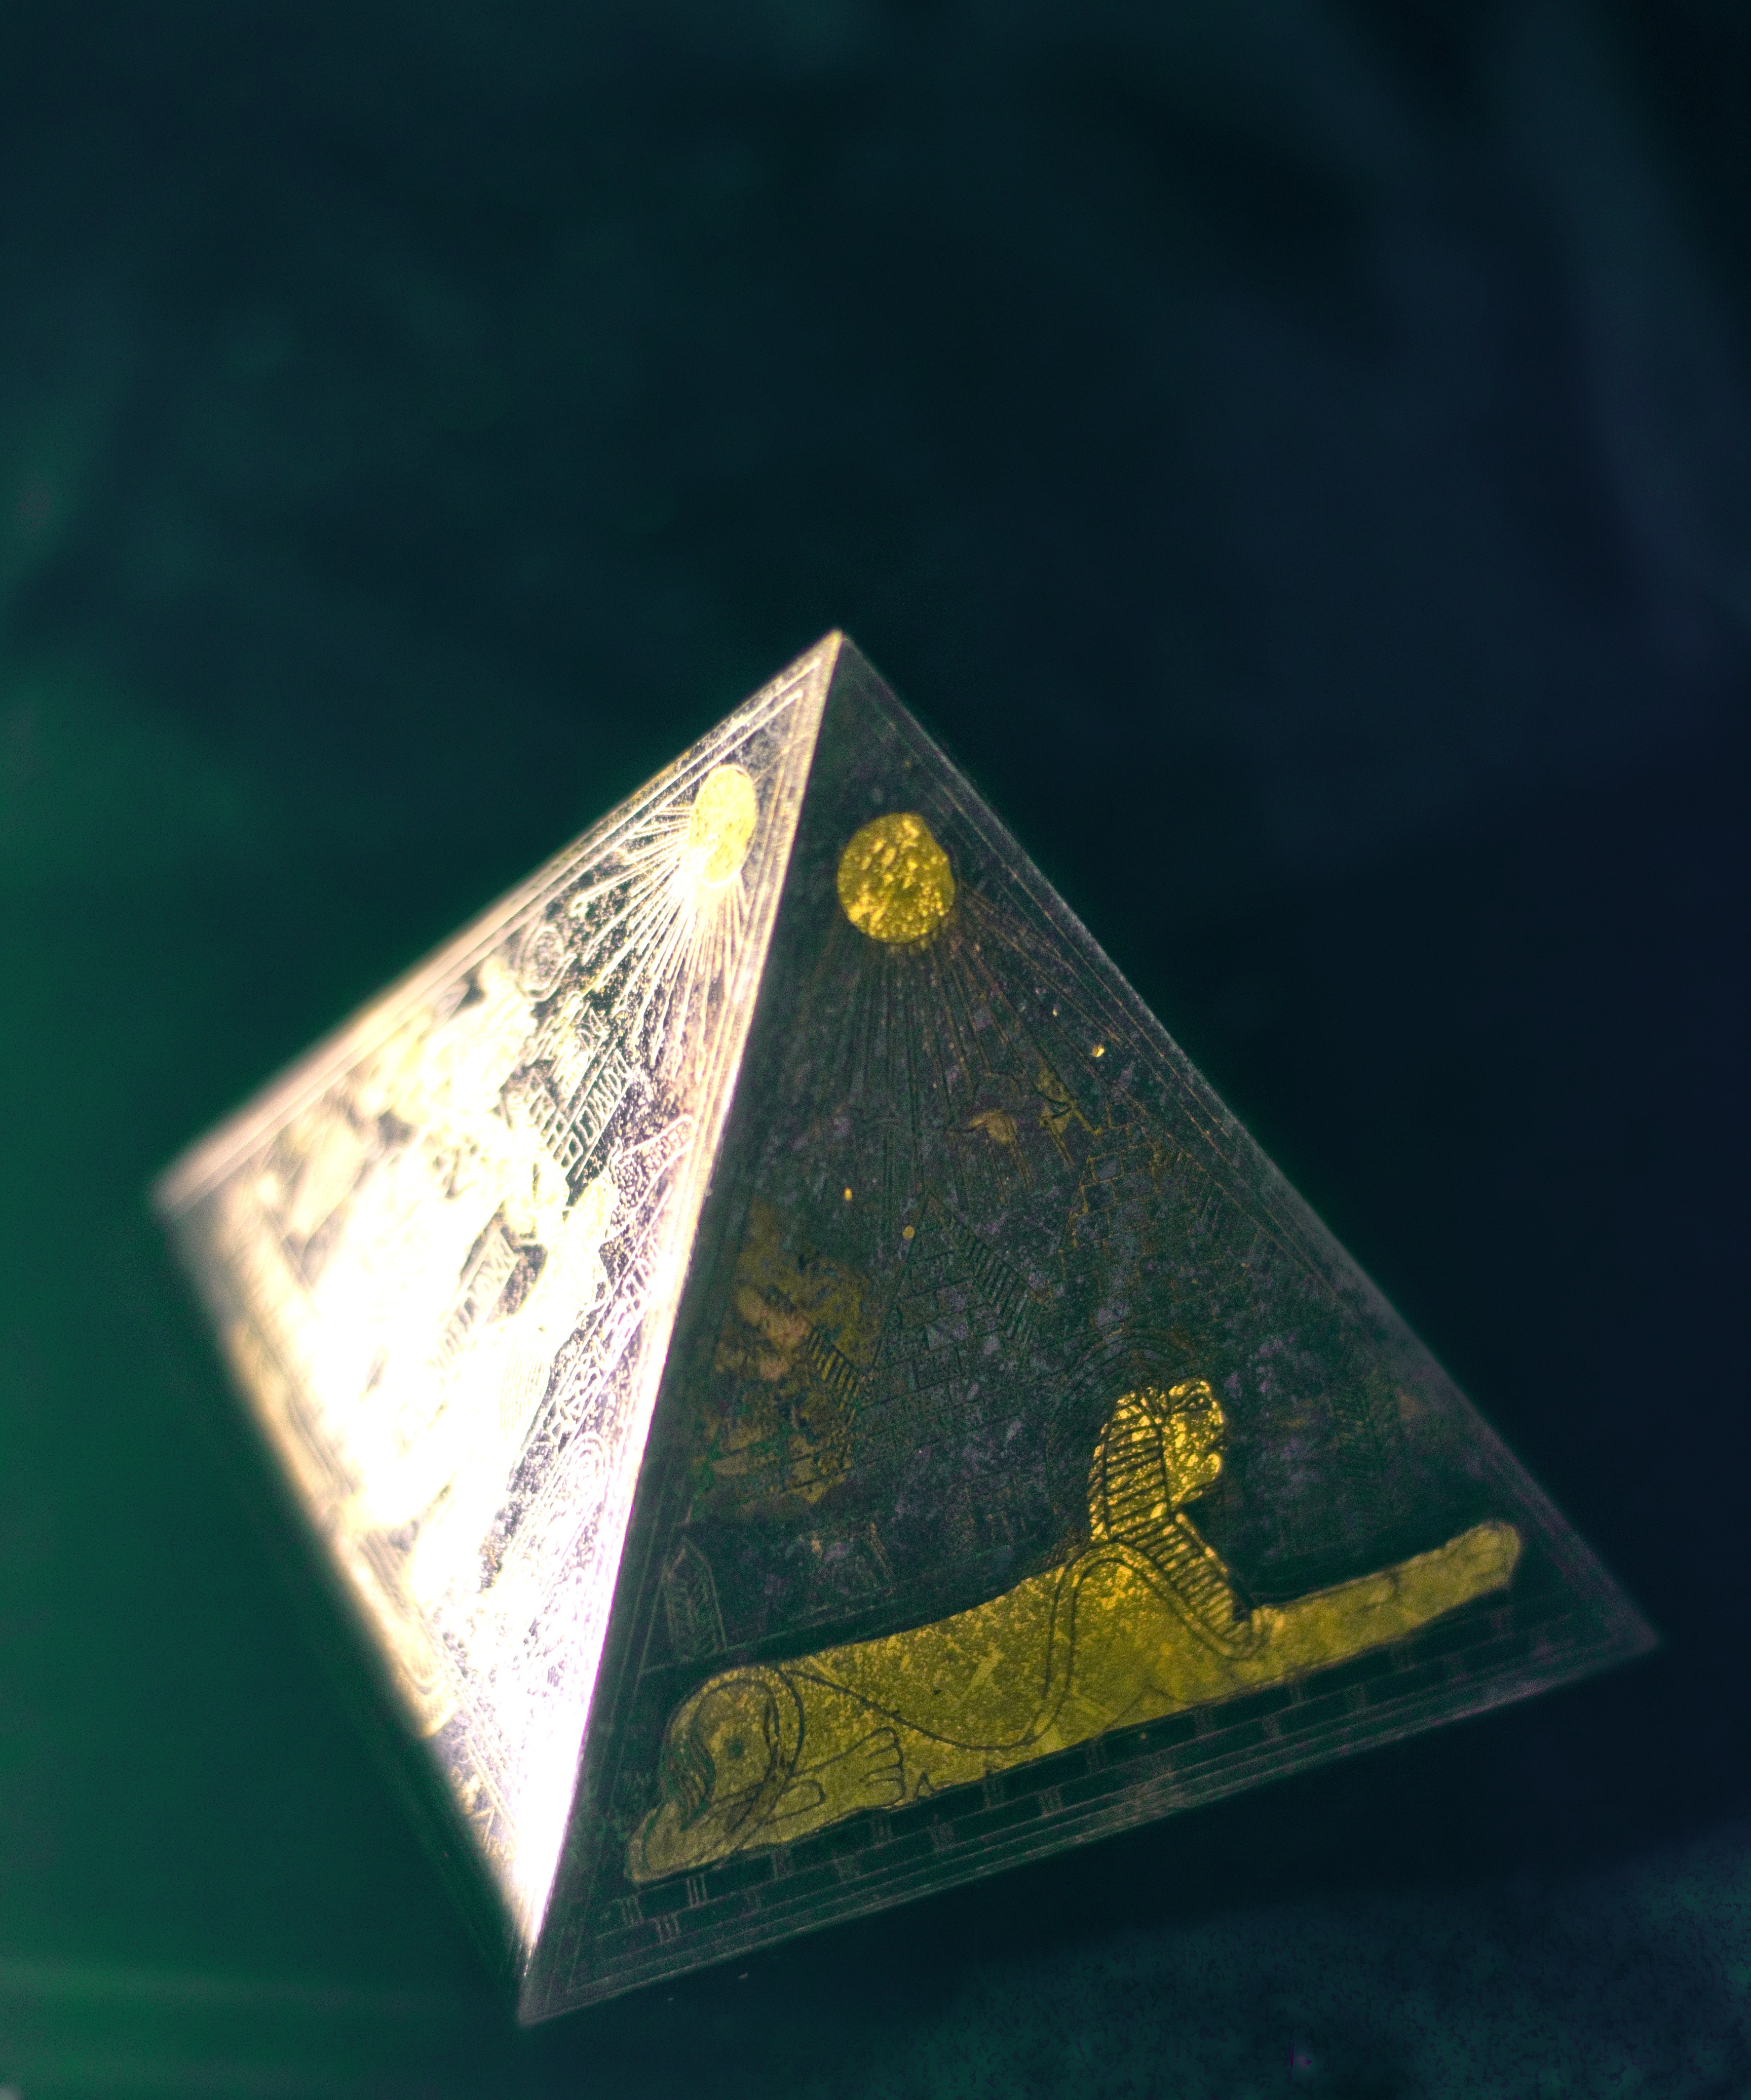
antique, old, green, pyramid, religion, yellow, death, egypt, jewellery, art, mysterious, gold, triangle, culture, history, tomb, sphinx, shape, egyptian, god, hieroglyph